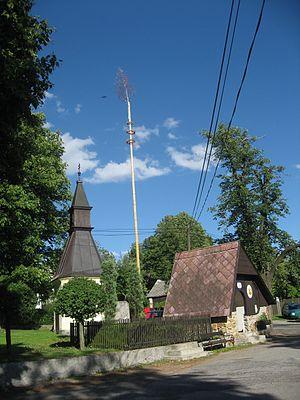
Kalhov est une commune du district de Jihlava, dans la région de Vysočina, en Tchéquie. Sa population s'élevait à 127 habitants en 2019.